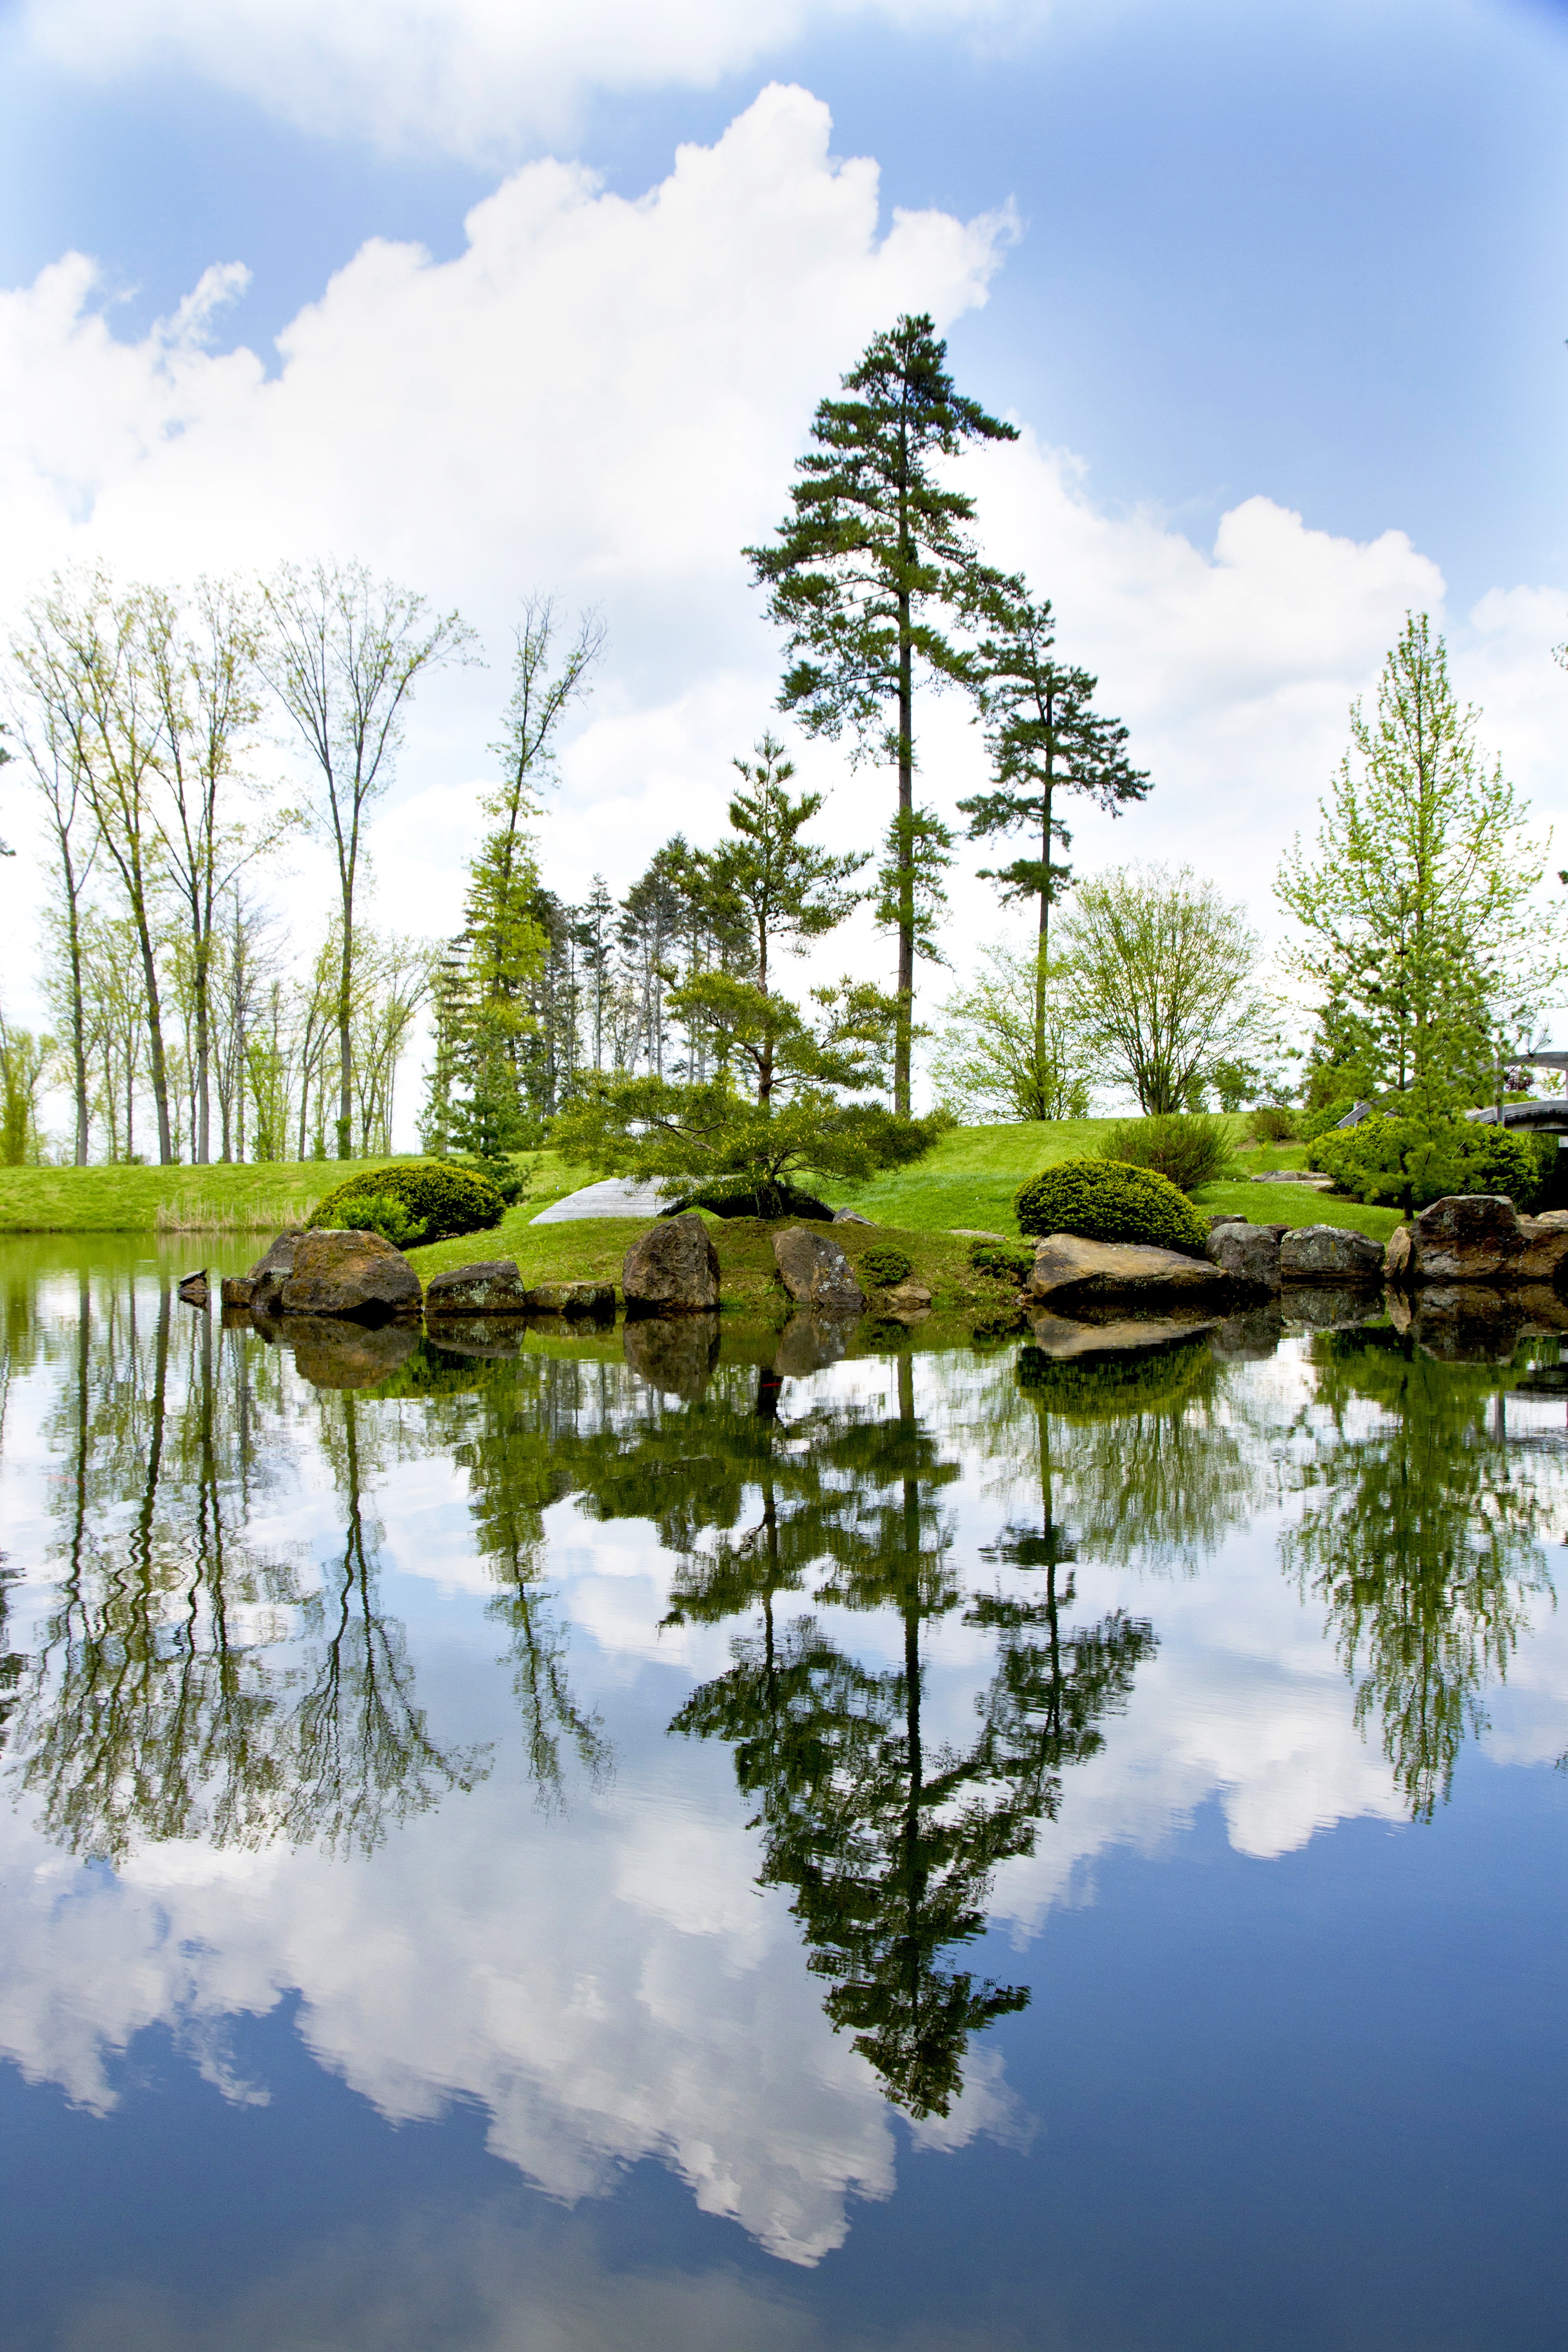
landscape, tree, water, nature, grass, marsh, swamp, wilderness, plant, sky, meadow, leaf, flower, lake, river, summer, pond, reflection, peaceful, scenery, calm, island, botany, blue, body of water, wetland, habitat, ecosystem, natural environment, woody plant